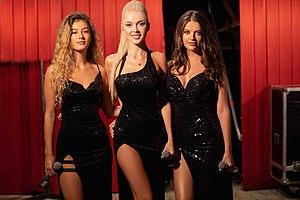
VIA Gra est un groupe musical ukrainien féminin, créé en 1999. Le groupe se nomme Nu Virgos en Europe.